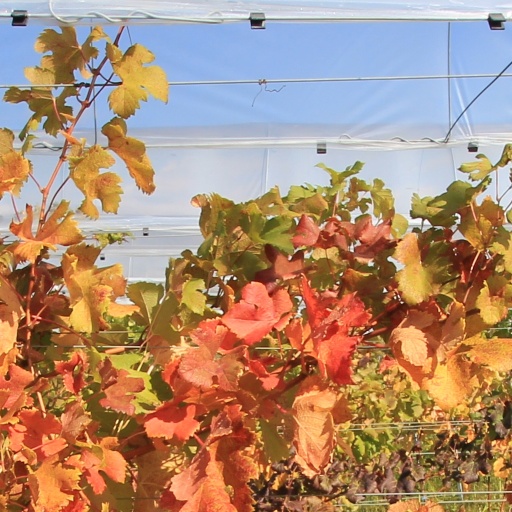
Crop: grape